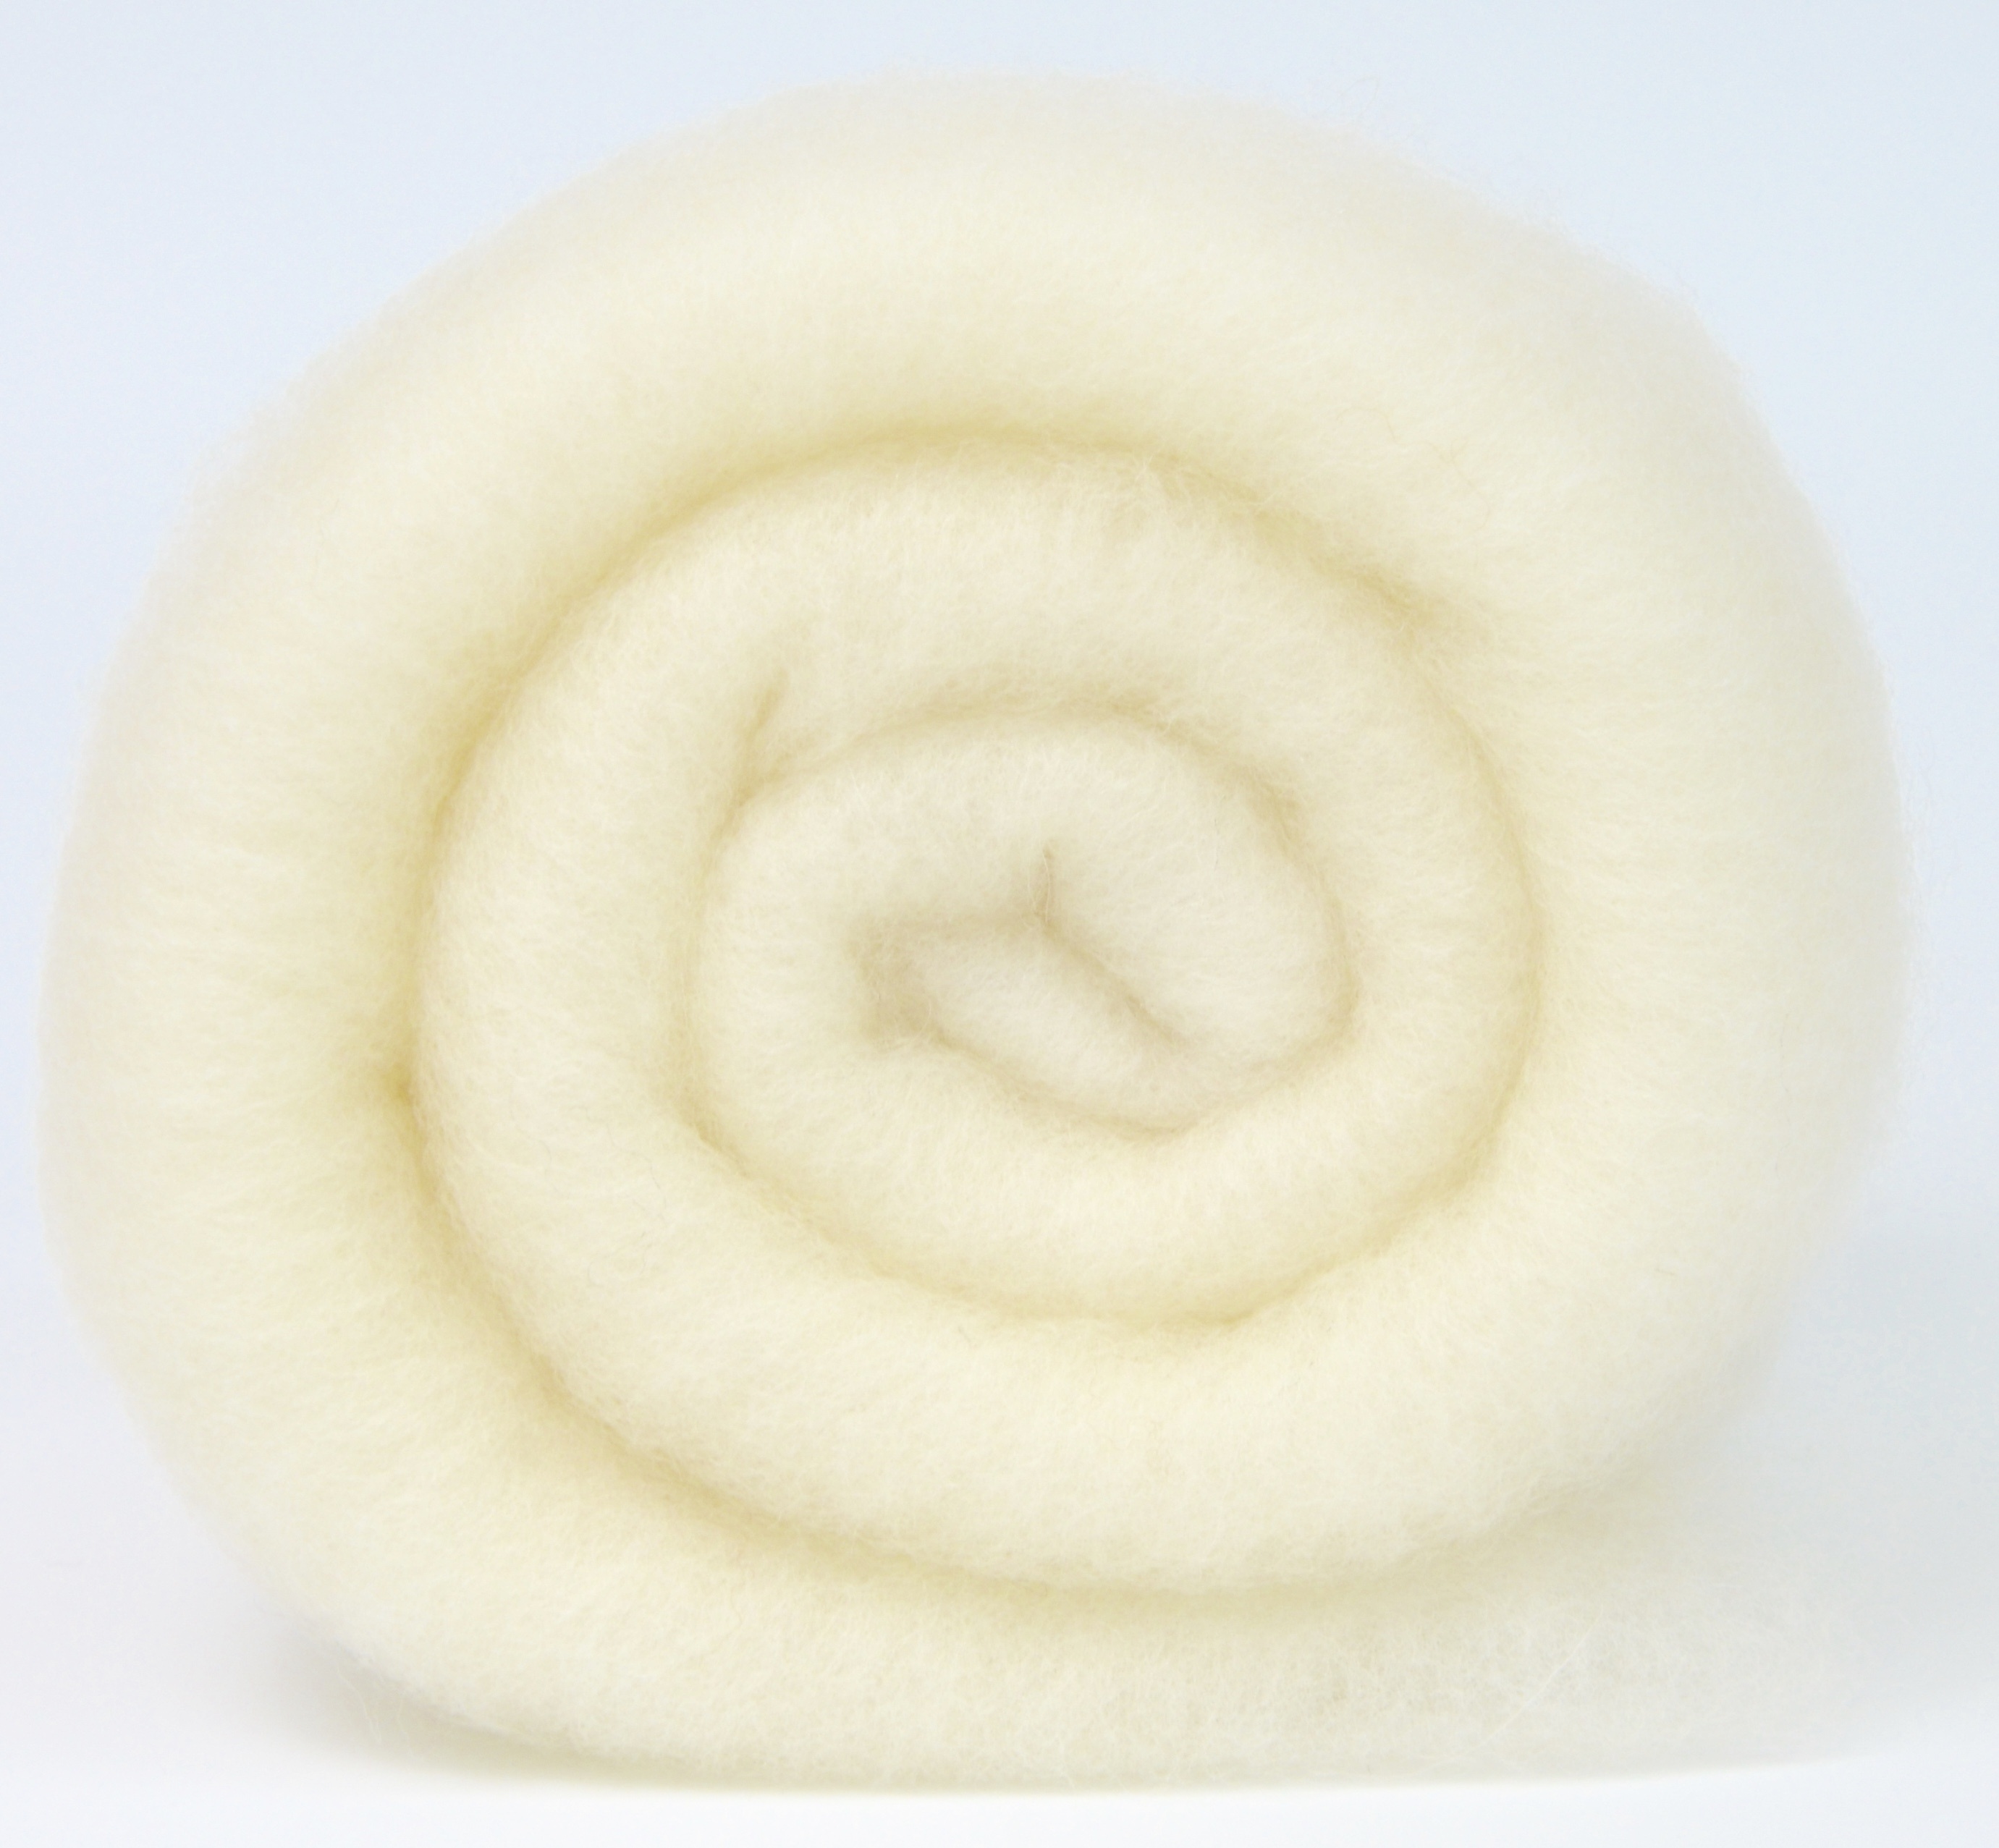
MINI-BATT: NATURAL WHITE-  Wool Batting for Felting, Spinning, Weaving, Fiber Art
MINI BATT ---This mini roll of medium grade wool batting is perfect for any fiber project; such as needle felting, wet felting, art projects, spinning yarn and many other uses. * Approximate Size 25 X 22 inches * Approximately 1 oz. * Sourced from small American farms * May contain vegetable matter * Color may vary FeltLOOM® is the home of a line of patented needle felting machines that allow fiber artists and designers to create felted textiles in only a fraction of the time that is required in traditional felting techniques. We also operate a sheep farm and fiber mill that have been running since 1984. Need wholesale or custom orders? Contact us! www.feltloom.com www.lanmarkfarm.com www.facebook.com/feltloom www.instagram.com/feltloom MADE IN THE USA
Brand: FeltLOOM
Category: Arts & Entertainment > Hobbies & Creative Arts > Arts & Crafts > Art & Crafting Materials > Crafting Fibers > Unspun Fiber > Batt Fiber